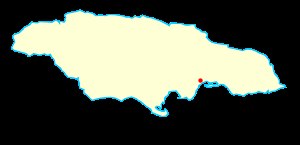
Portmore
Portmores beliggenhed i Jamaica
Portmore er en by i det sydlige Jamaica, med et indbyggertal på cirka 103.000. Byen ligger på kysten til det Caribiske hav, kun få kilometer fra hovedstaden Kingston.